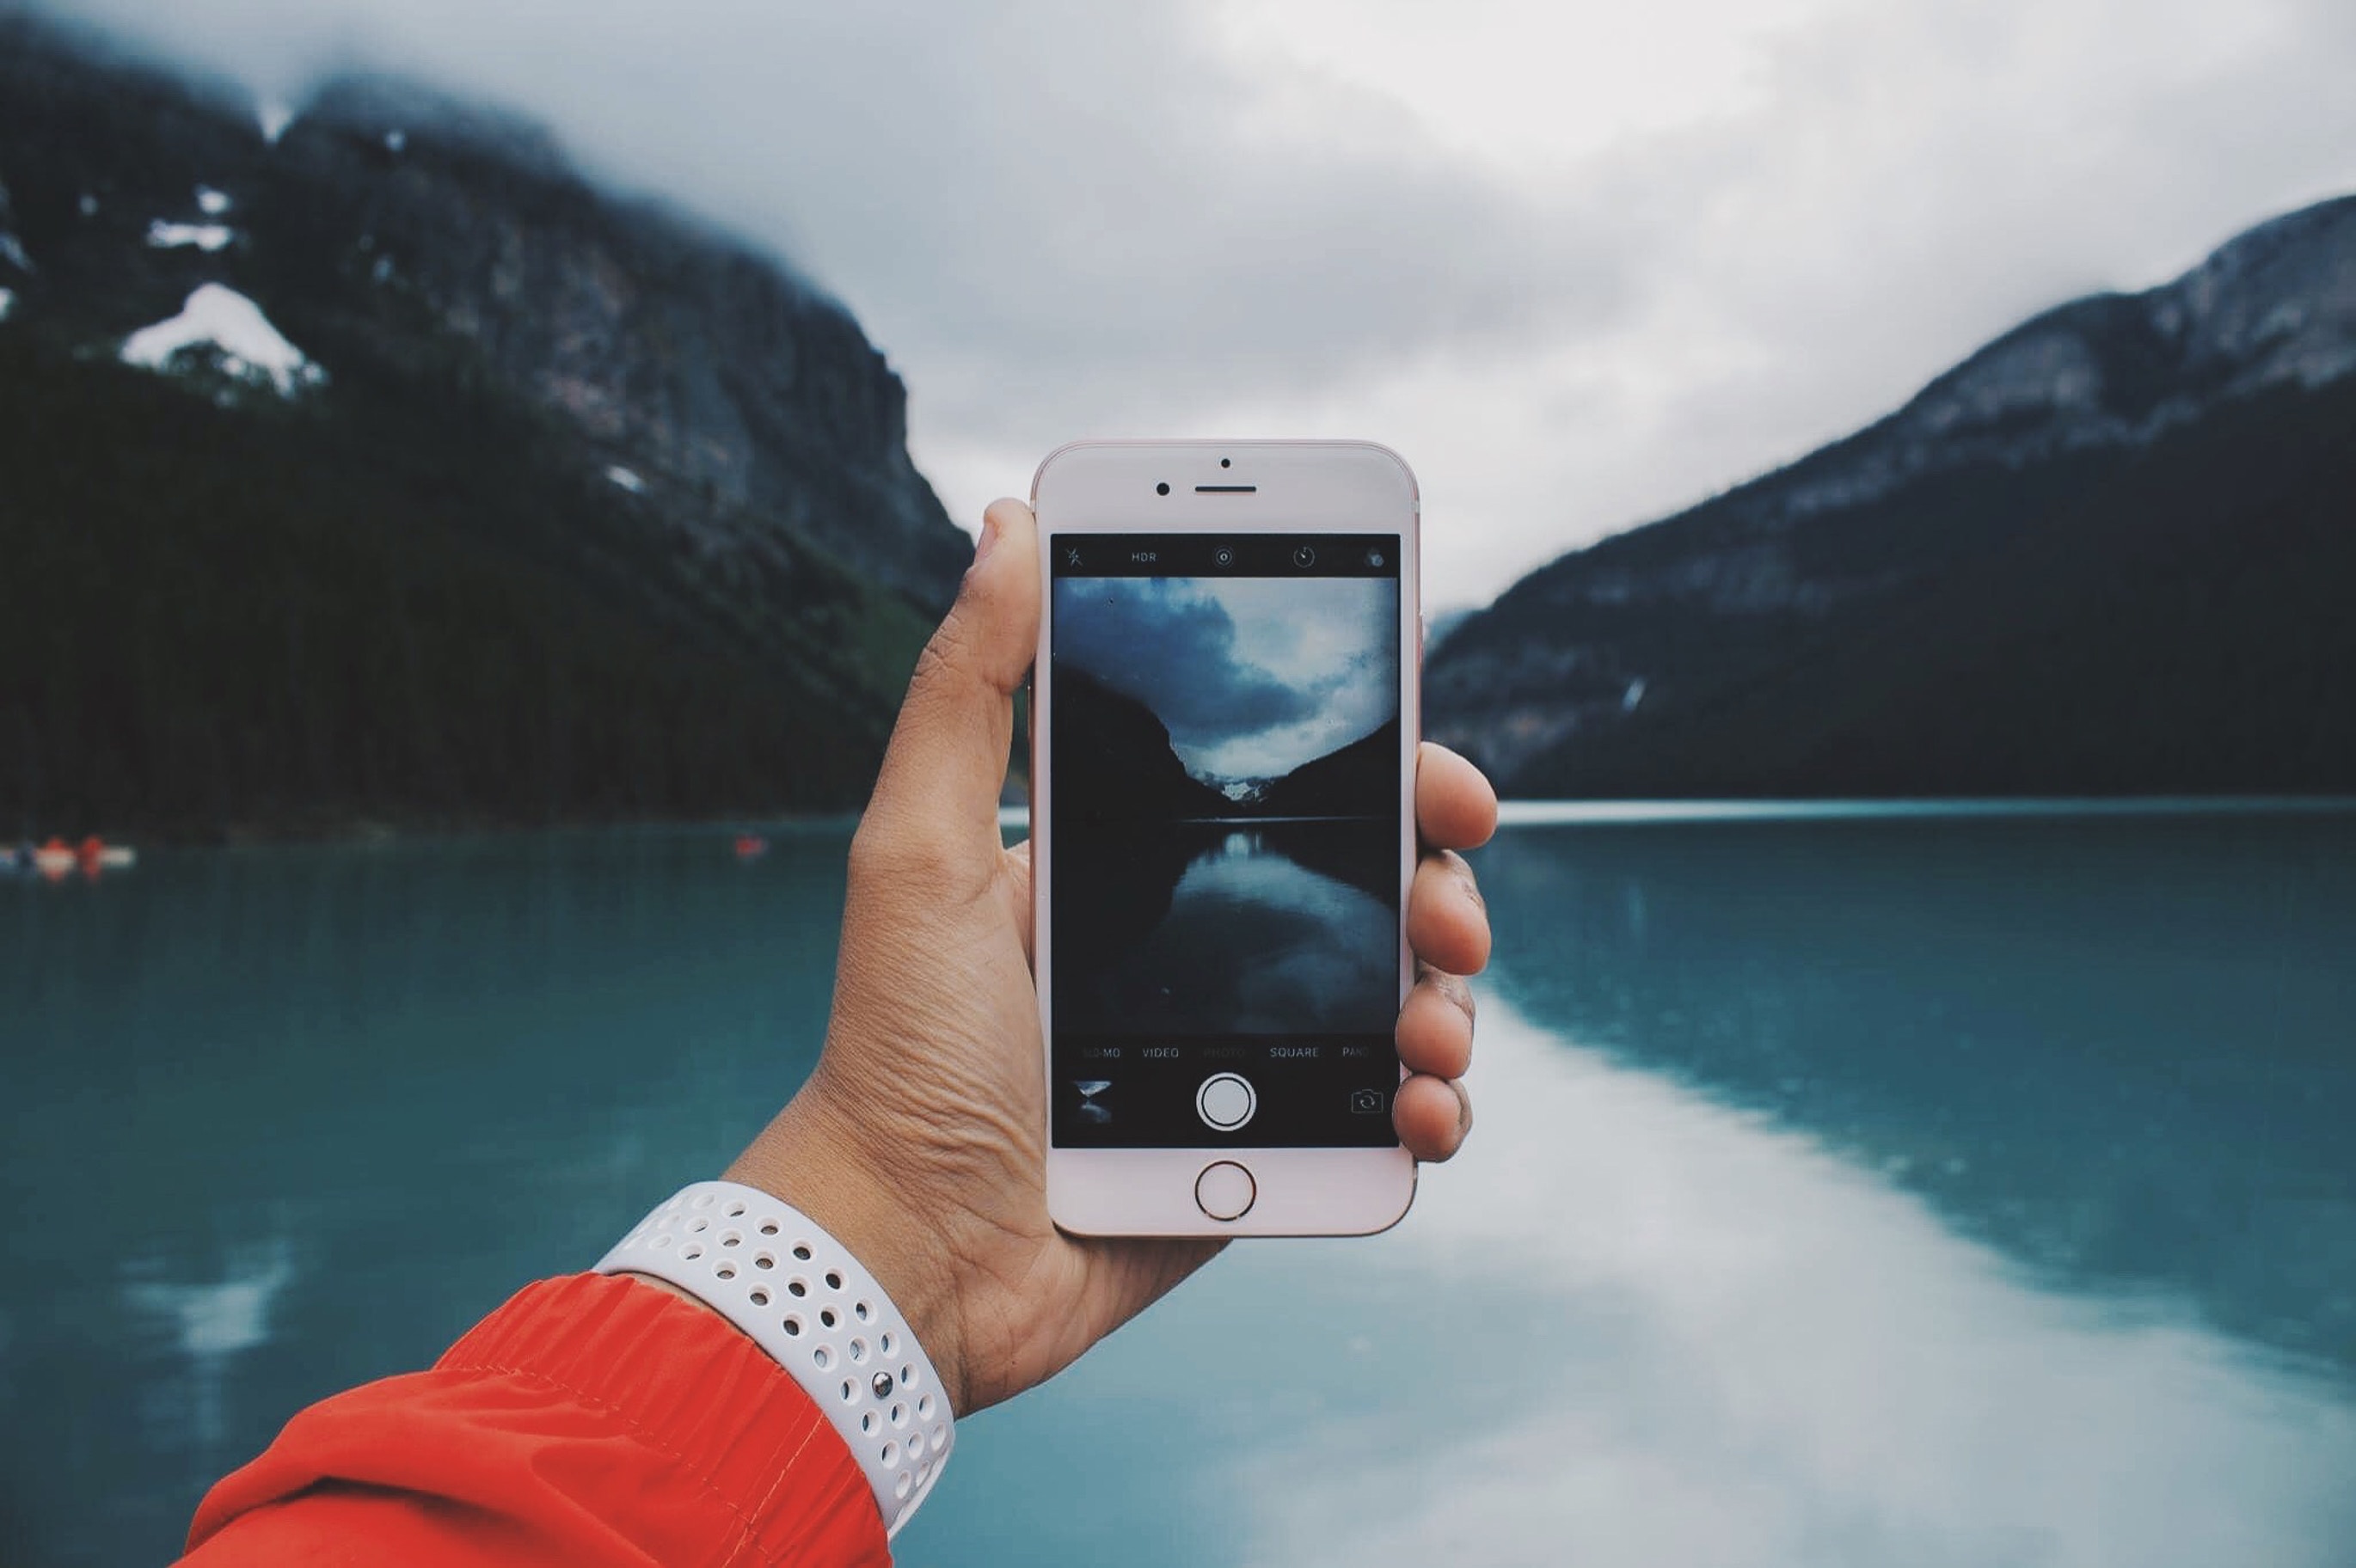
water, mountain, cloud, sky, technology, photography, vacation, reflection, gadget, mobile phone, cool image, cool photo, electronic device, cellular network